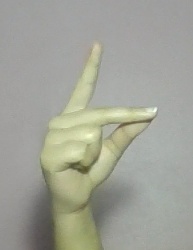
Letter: ta